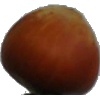
Label: Nut Forest 1